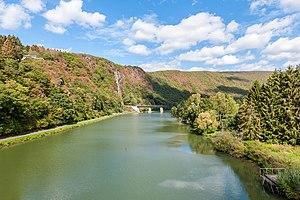
La Meuse à Laifour en France
L’Ardenne est une région naturelle qui s'étend sur les territoires belge, français, luxembourgeois et allemand, située à l'est de la Meuse et de la Sambre et limitée au sud par les plaines de Lorraine et de Champagne. Le massif ardennais est une ancienne chaîne de montagnes.